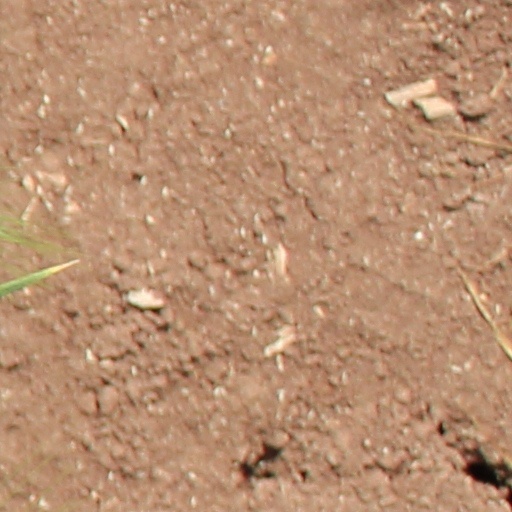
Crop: wheat